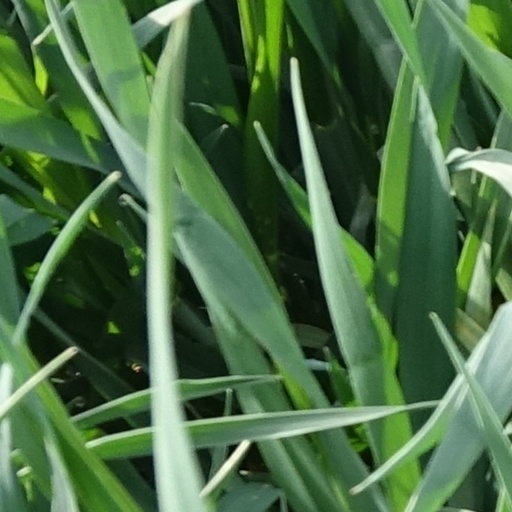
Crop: wheat